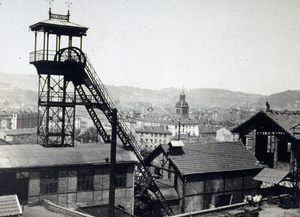
Compagnie de mine du bassin houiller de la Loire, située sur la commune de Saint-Étienne, elle fut créée en 1824 et mise en liquidation judiciaire en 1928. Elle exploitait la concession de Villebœuf à l'emplacement de l'actuel du Jardin des Plantes. Elle employait vers 1900, 542 ouvriers dont 376 mineurs de fond.
Le chevalement est un assemblage de madriers et de poutres.
Le bassin houiller de la Loire est historiquement l'un des tout premiers à être exploité en France ; l'exploitation y est attestée depuis le XIIIᵉ siècle. Principal site d'extraction de charbon en France après 1815 et la perte des départements étrangers, il a fourni jusqu'à 40 % de la production nationale dans les années 1820-1830 lors de la Première révolution industrielle. Définitivement dépassé par le bassin minier du Nord-Pas-de-Calais dans les années 1860, il resta par la suite un bassin de premier ordre au XXᵉ siècle, étant situé loin des frontières et ayant été relativement épargné par les deux conflits mondiaux.